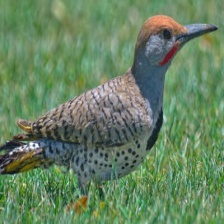
Species: GILDED FLICKER
Scientific name: COLAPTES AURATUS